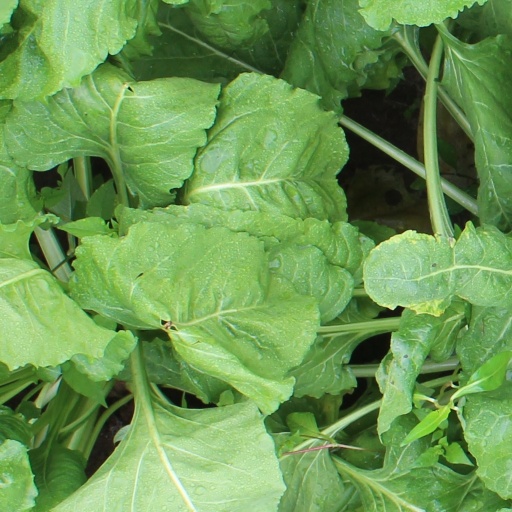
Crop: sugar beet